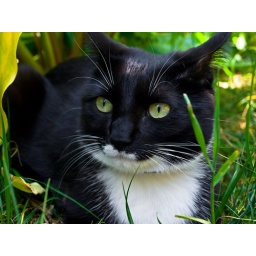
My cat Zoe lounging in the grass in my back yard.